Transportation in Mississauga

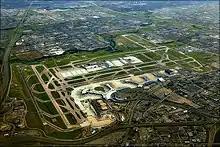
An aerial photograph of Toronto Pearson International Airport looking west-southwest. The white arced building is Terminal 1, and the partially arced building to its right is Terminal 3, the two passenger terminals at the airport.

Toronto Pearson International Airport (YYZ) is the busiest airport in Canada with over 40 million passengers in 2015. It is an international airport which serves the city of Toronto and municipalities in the Greater Toronto Area and beyond. Non-stop domestic flights to all major and many secondary cities throughout Canada are operated from the airport by several airlines. In 1952, the airport became the first in the world to provide facilities for United States border preclearance for flights to the United States.